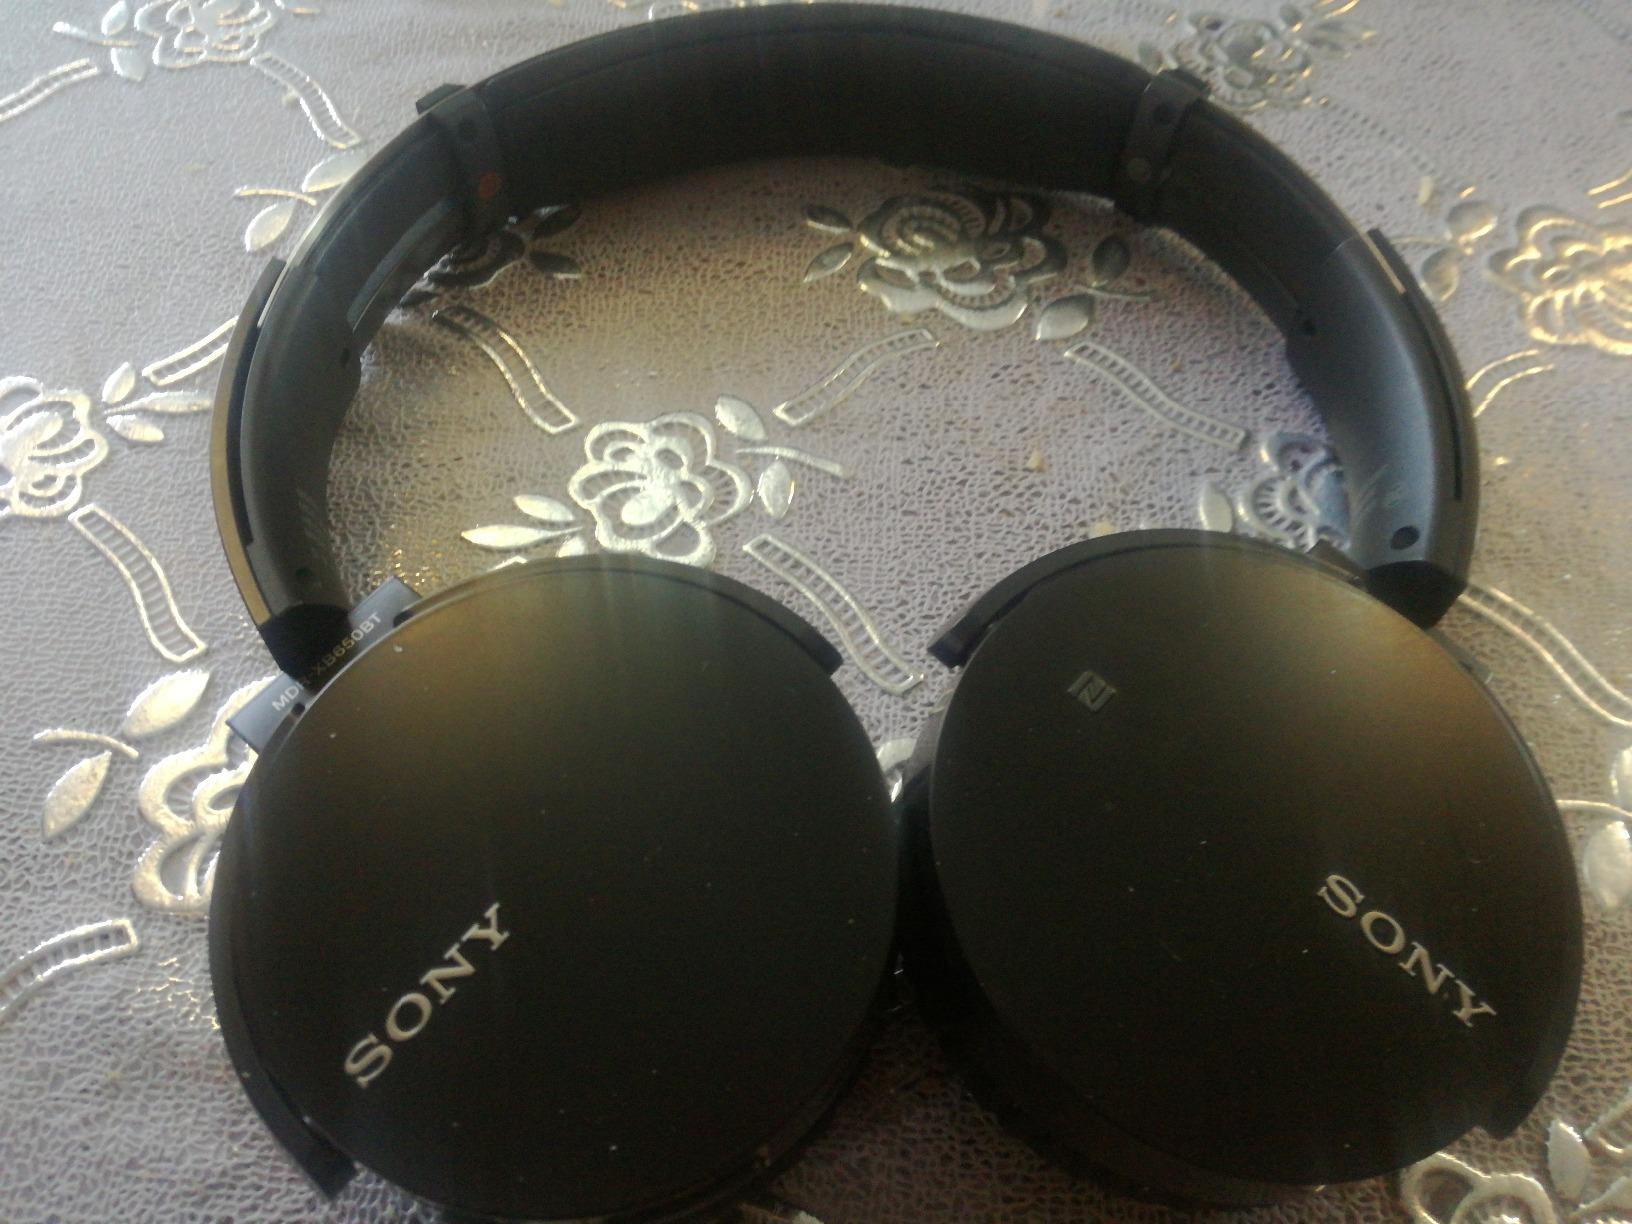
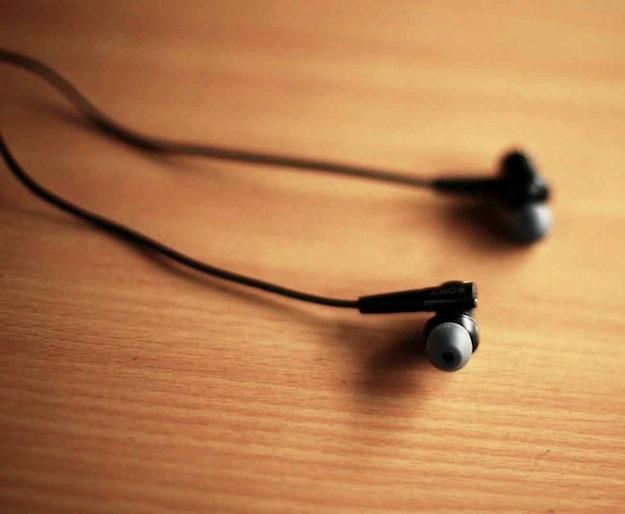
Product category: headphones
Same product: no